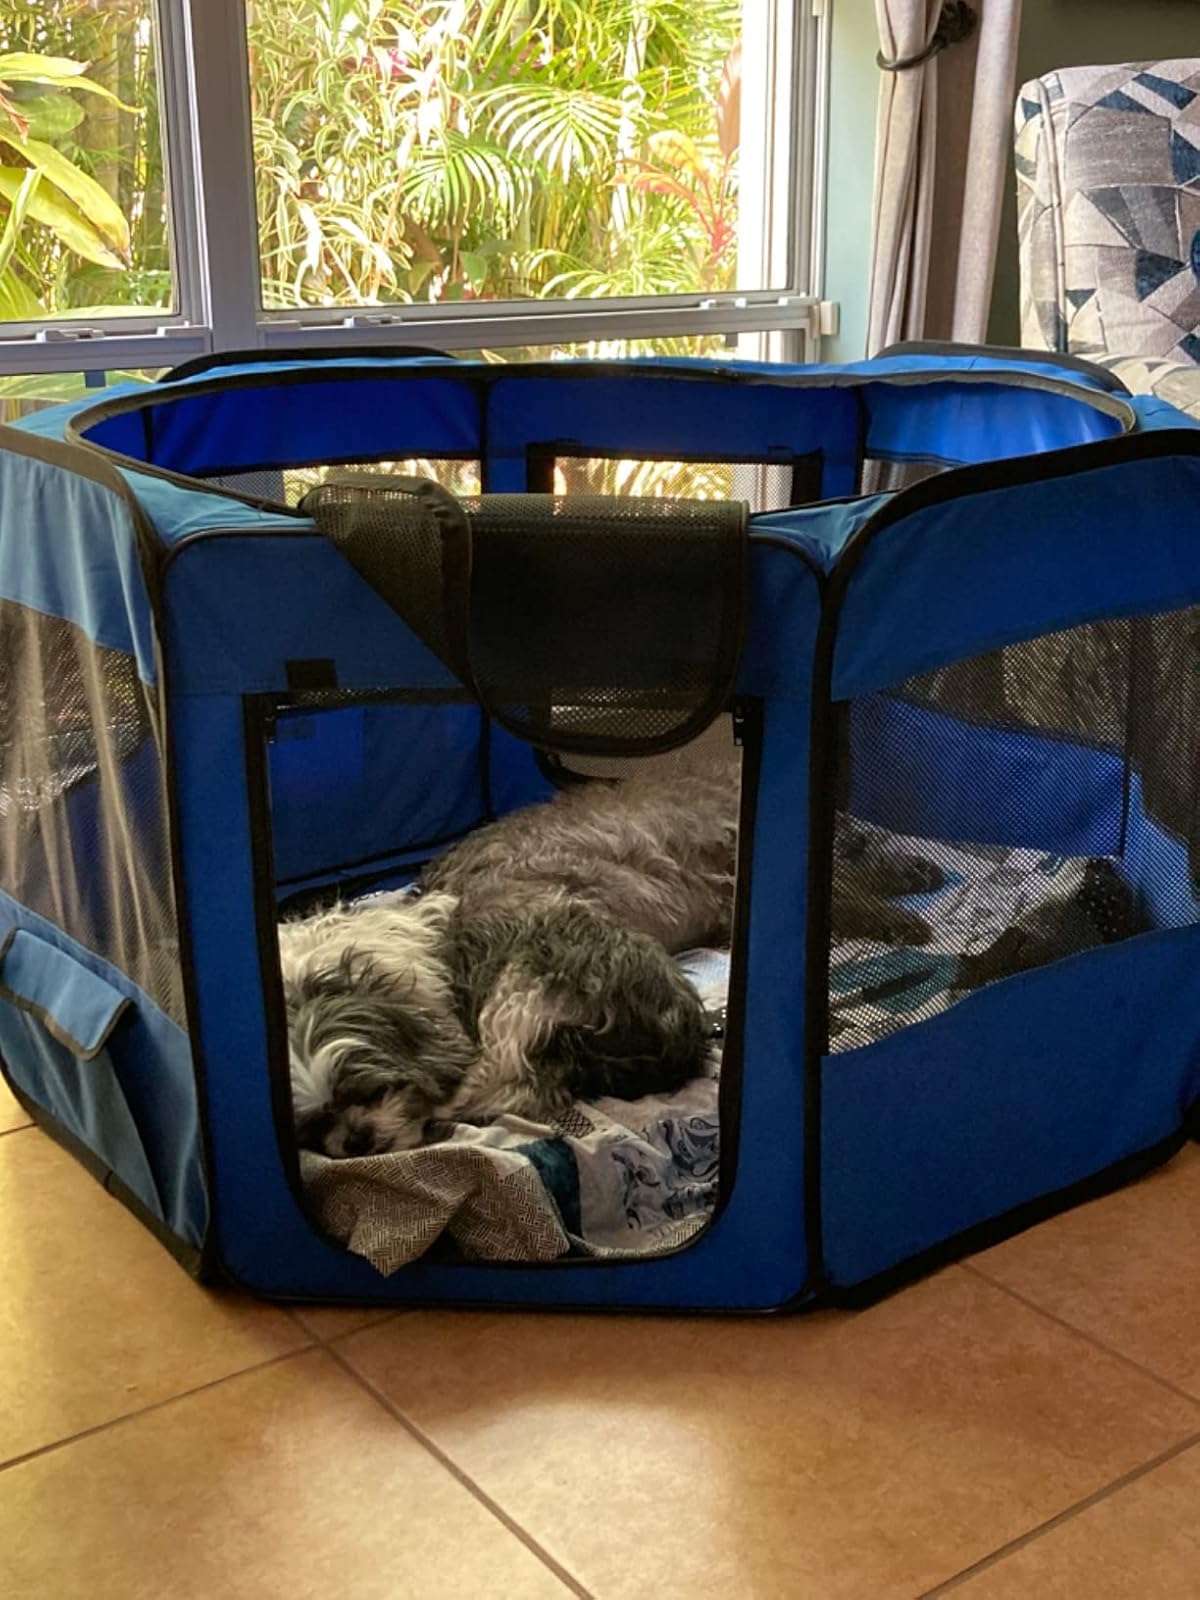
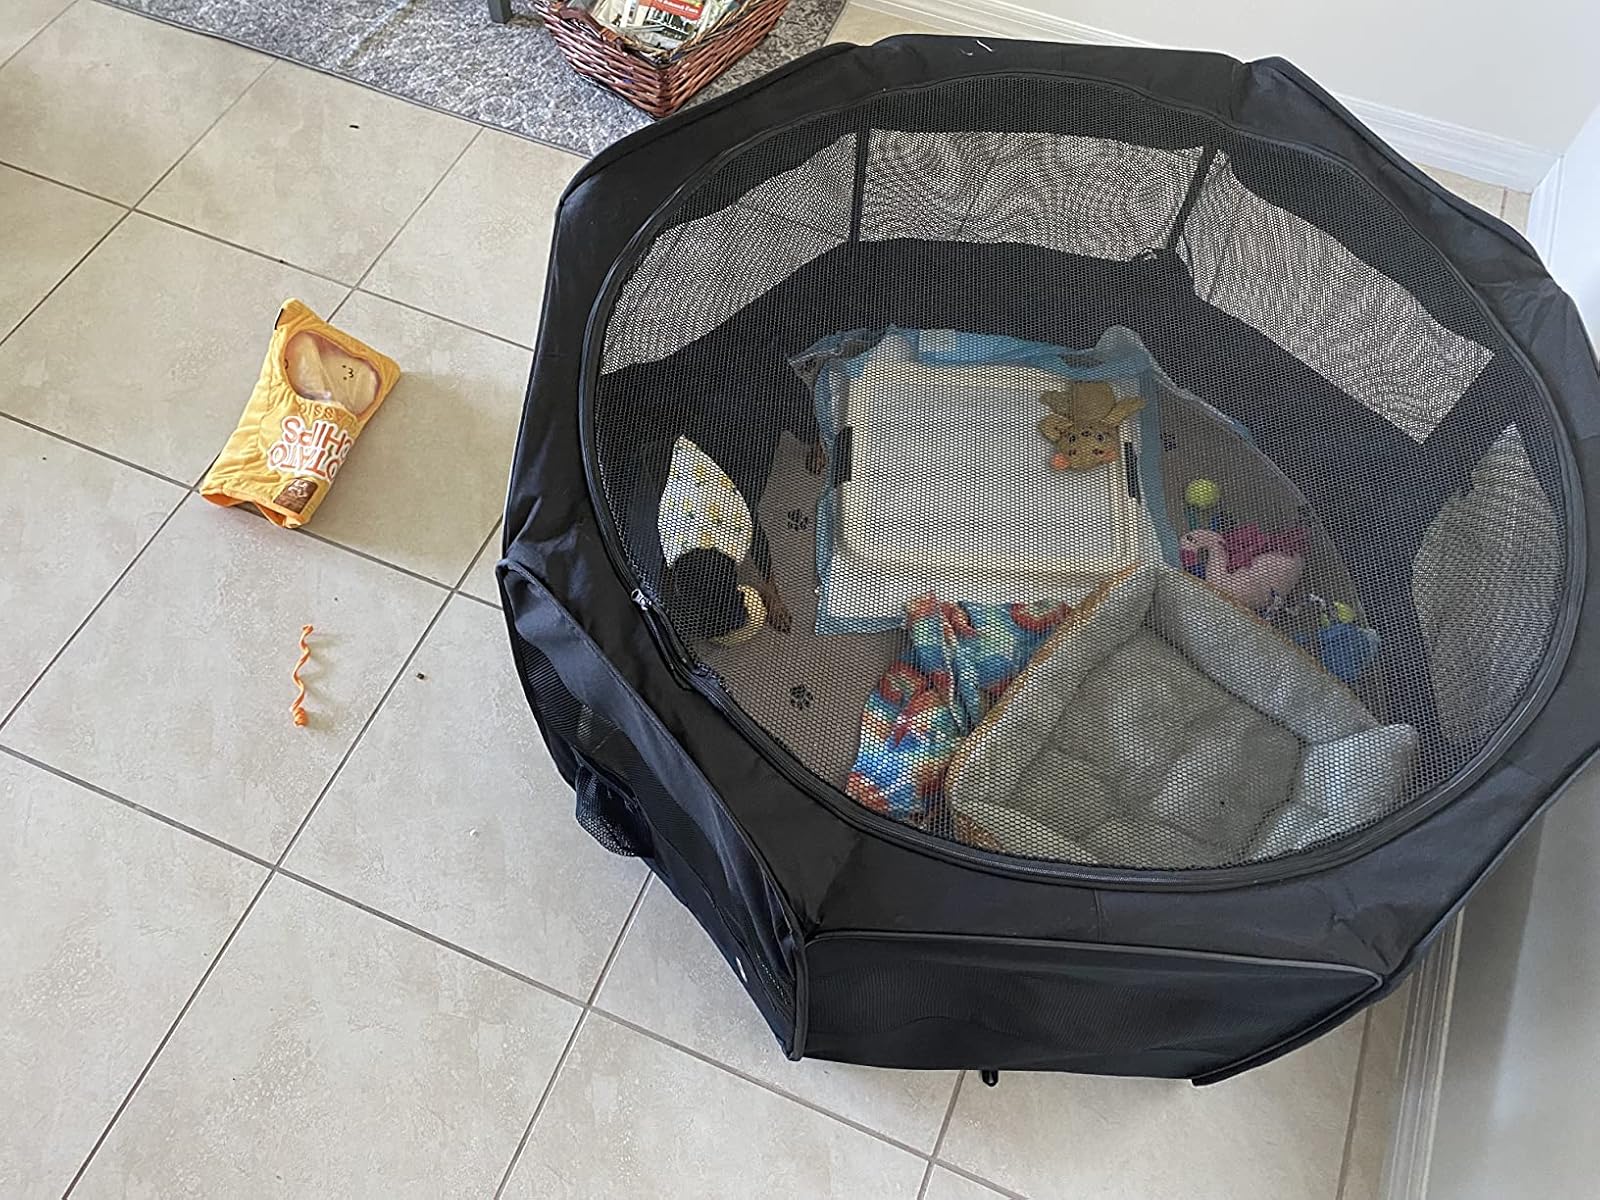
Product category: items_kennel
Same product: no